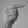
ASL letter: G